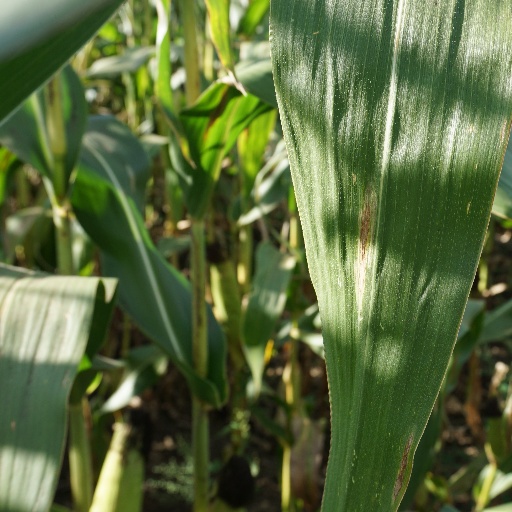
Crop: maize; corn